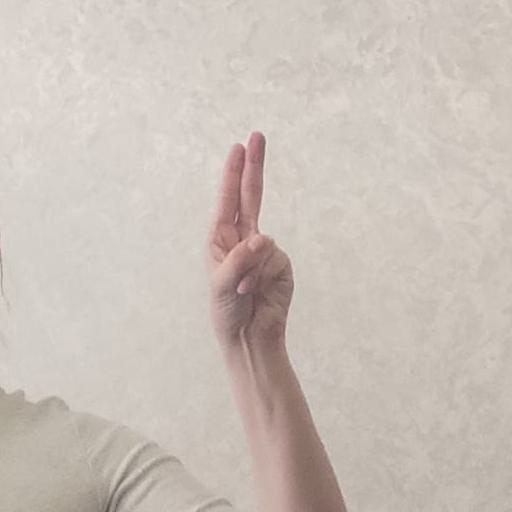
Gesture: two_up